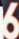
Number: 6